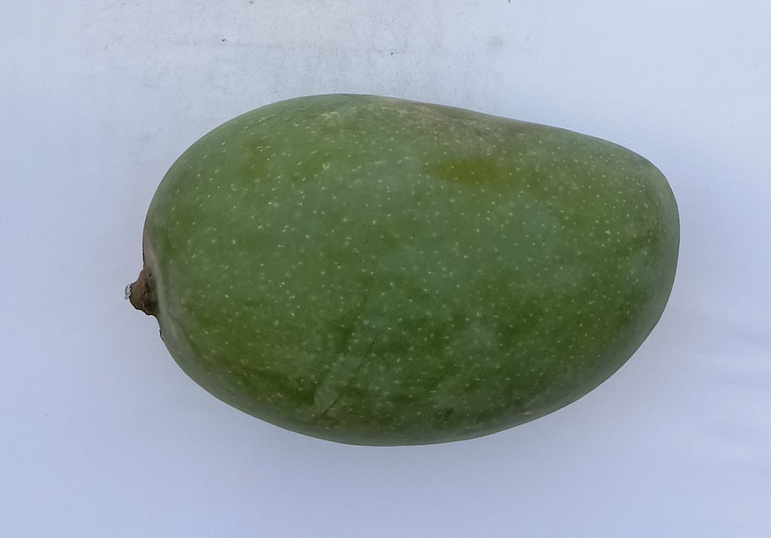
Mango variety: Chaunsa (Black)